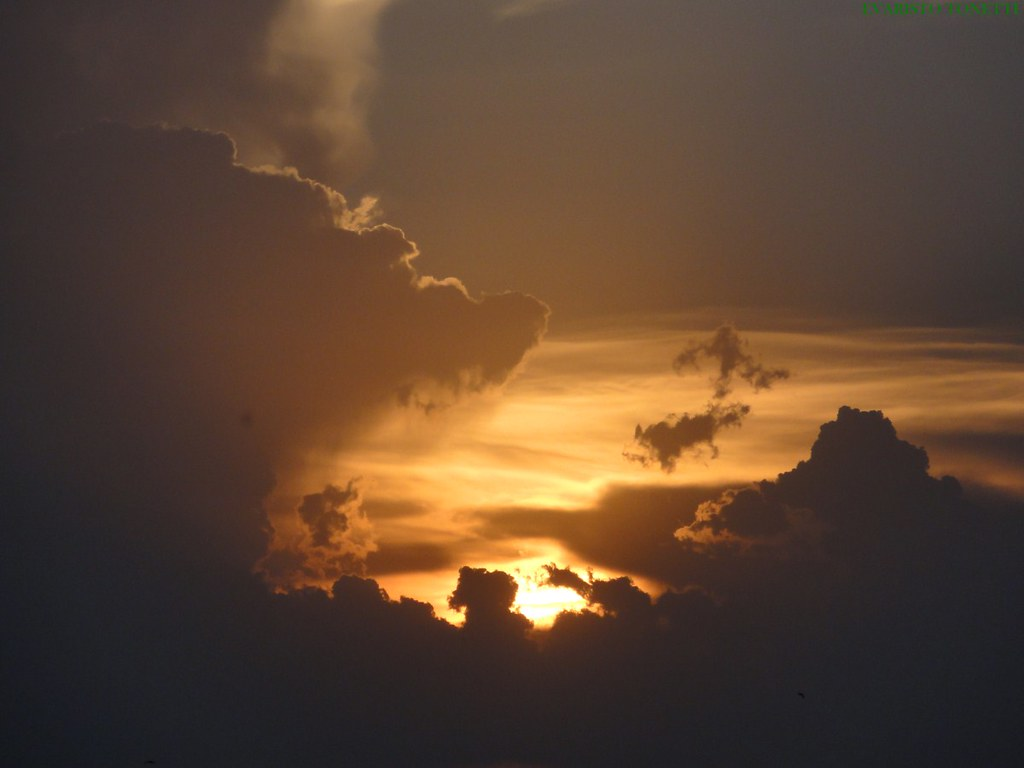
Fire: no
Smoke: no